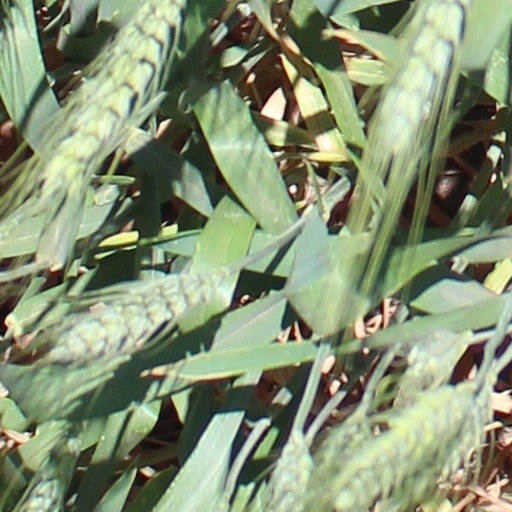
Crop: wheat